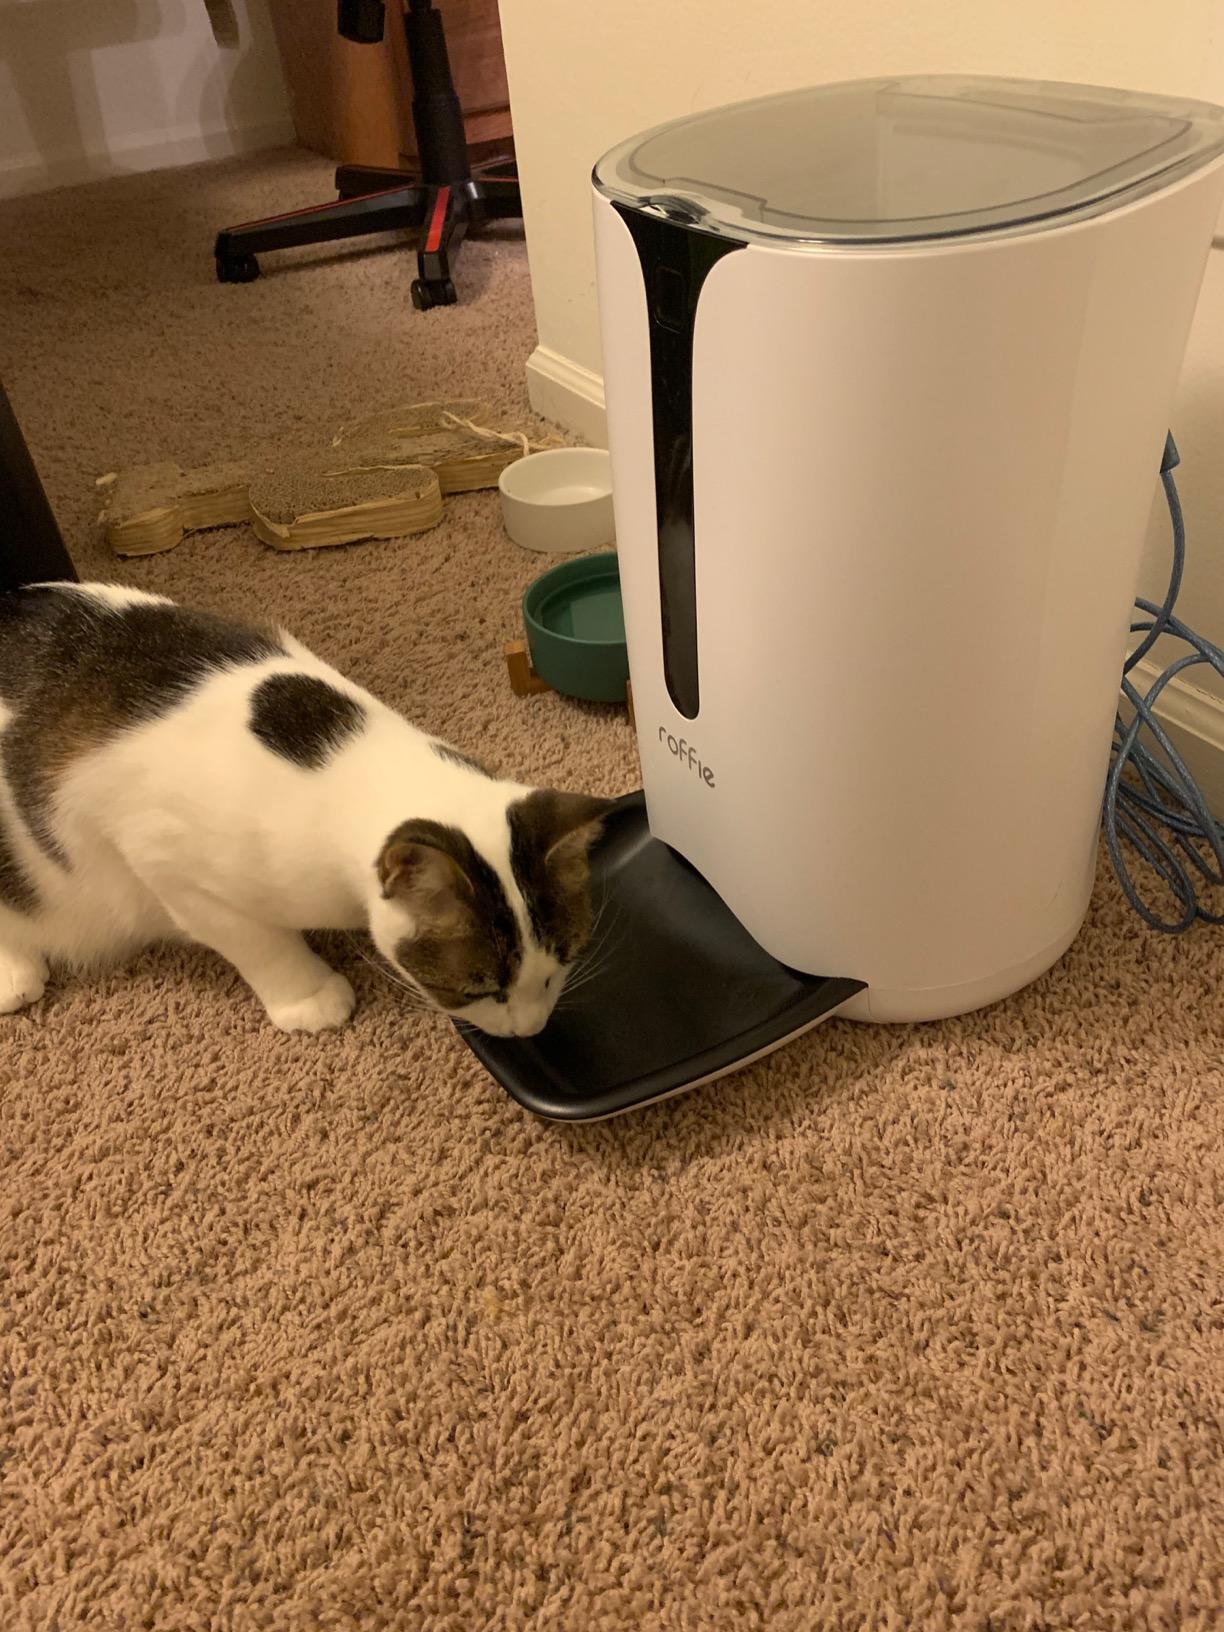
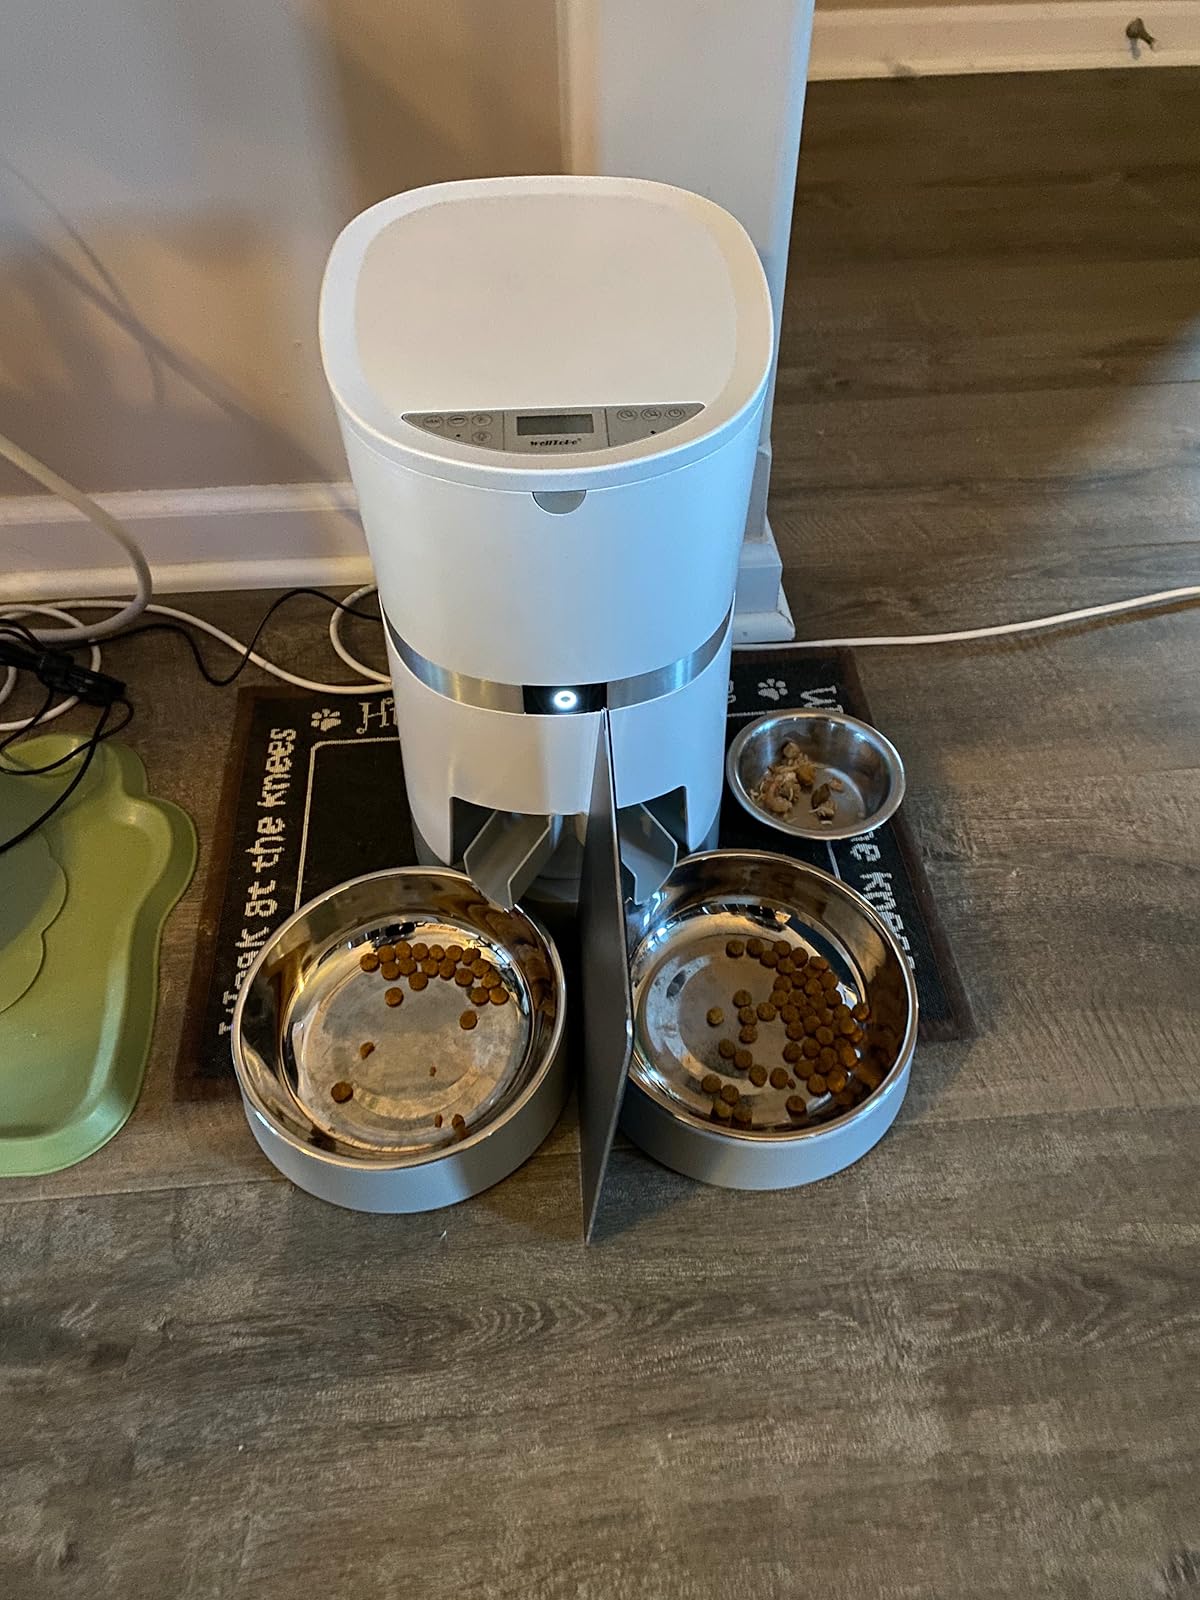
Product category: items_feeder
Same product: no